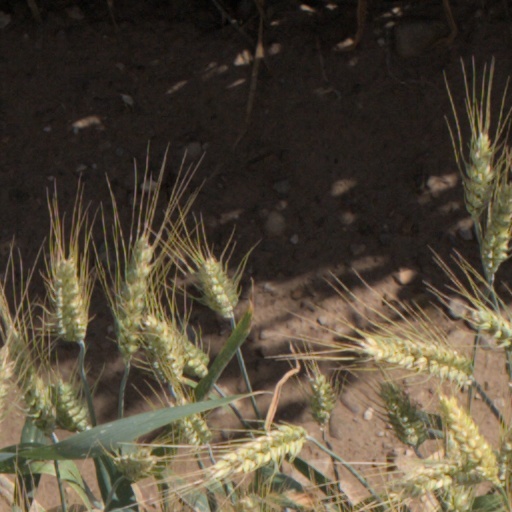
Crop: wheat